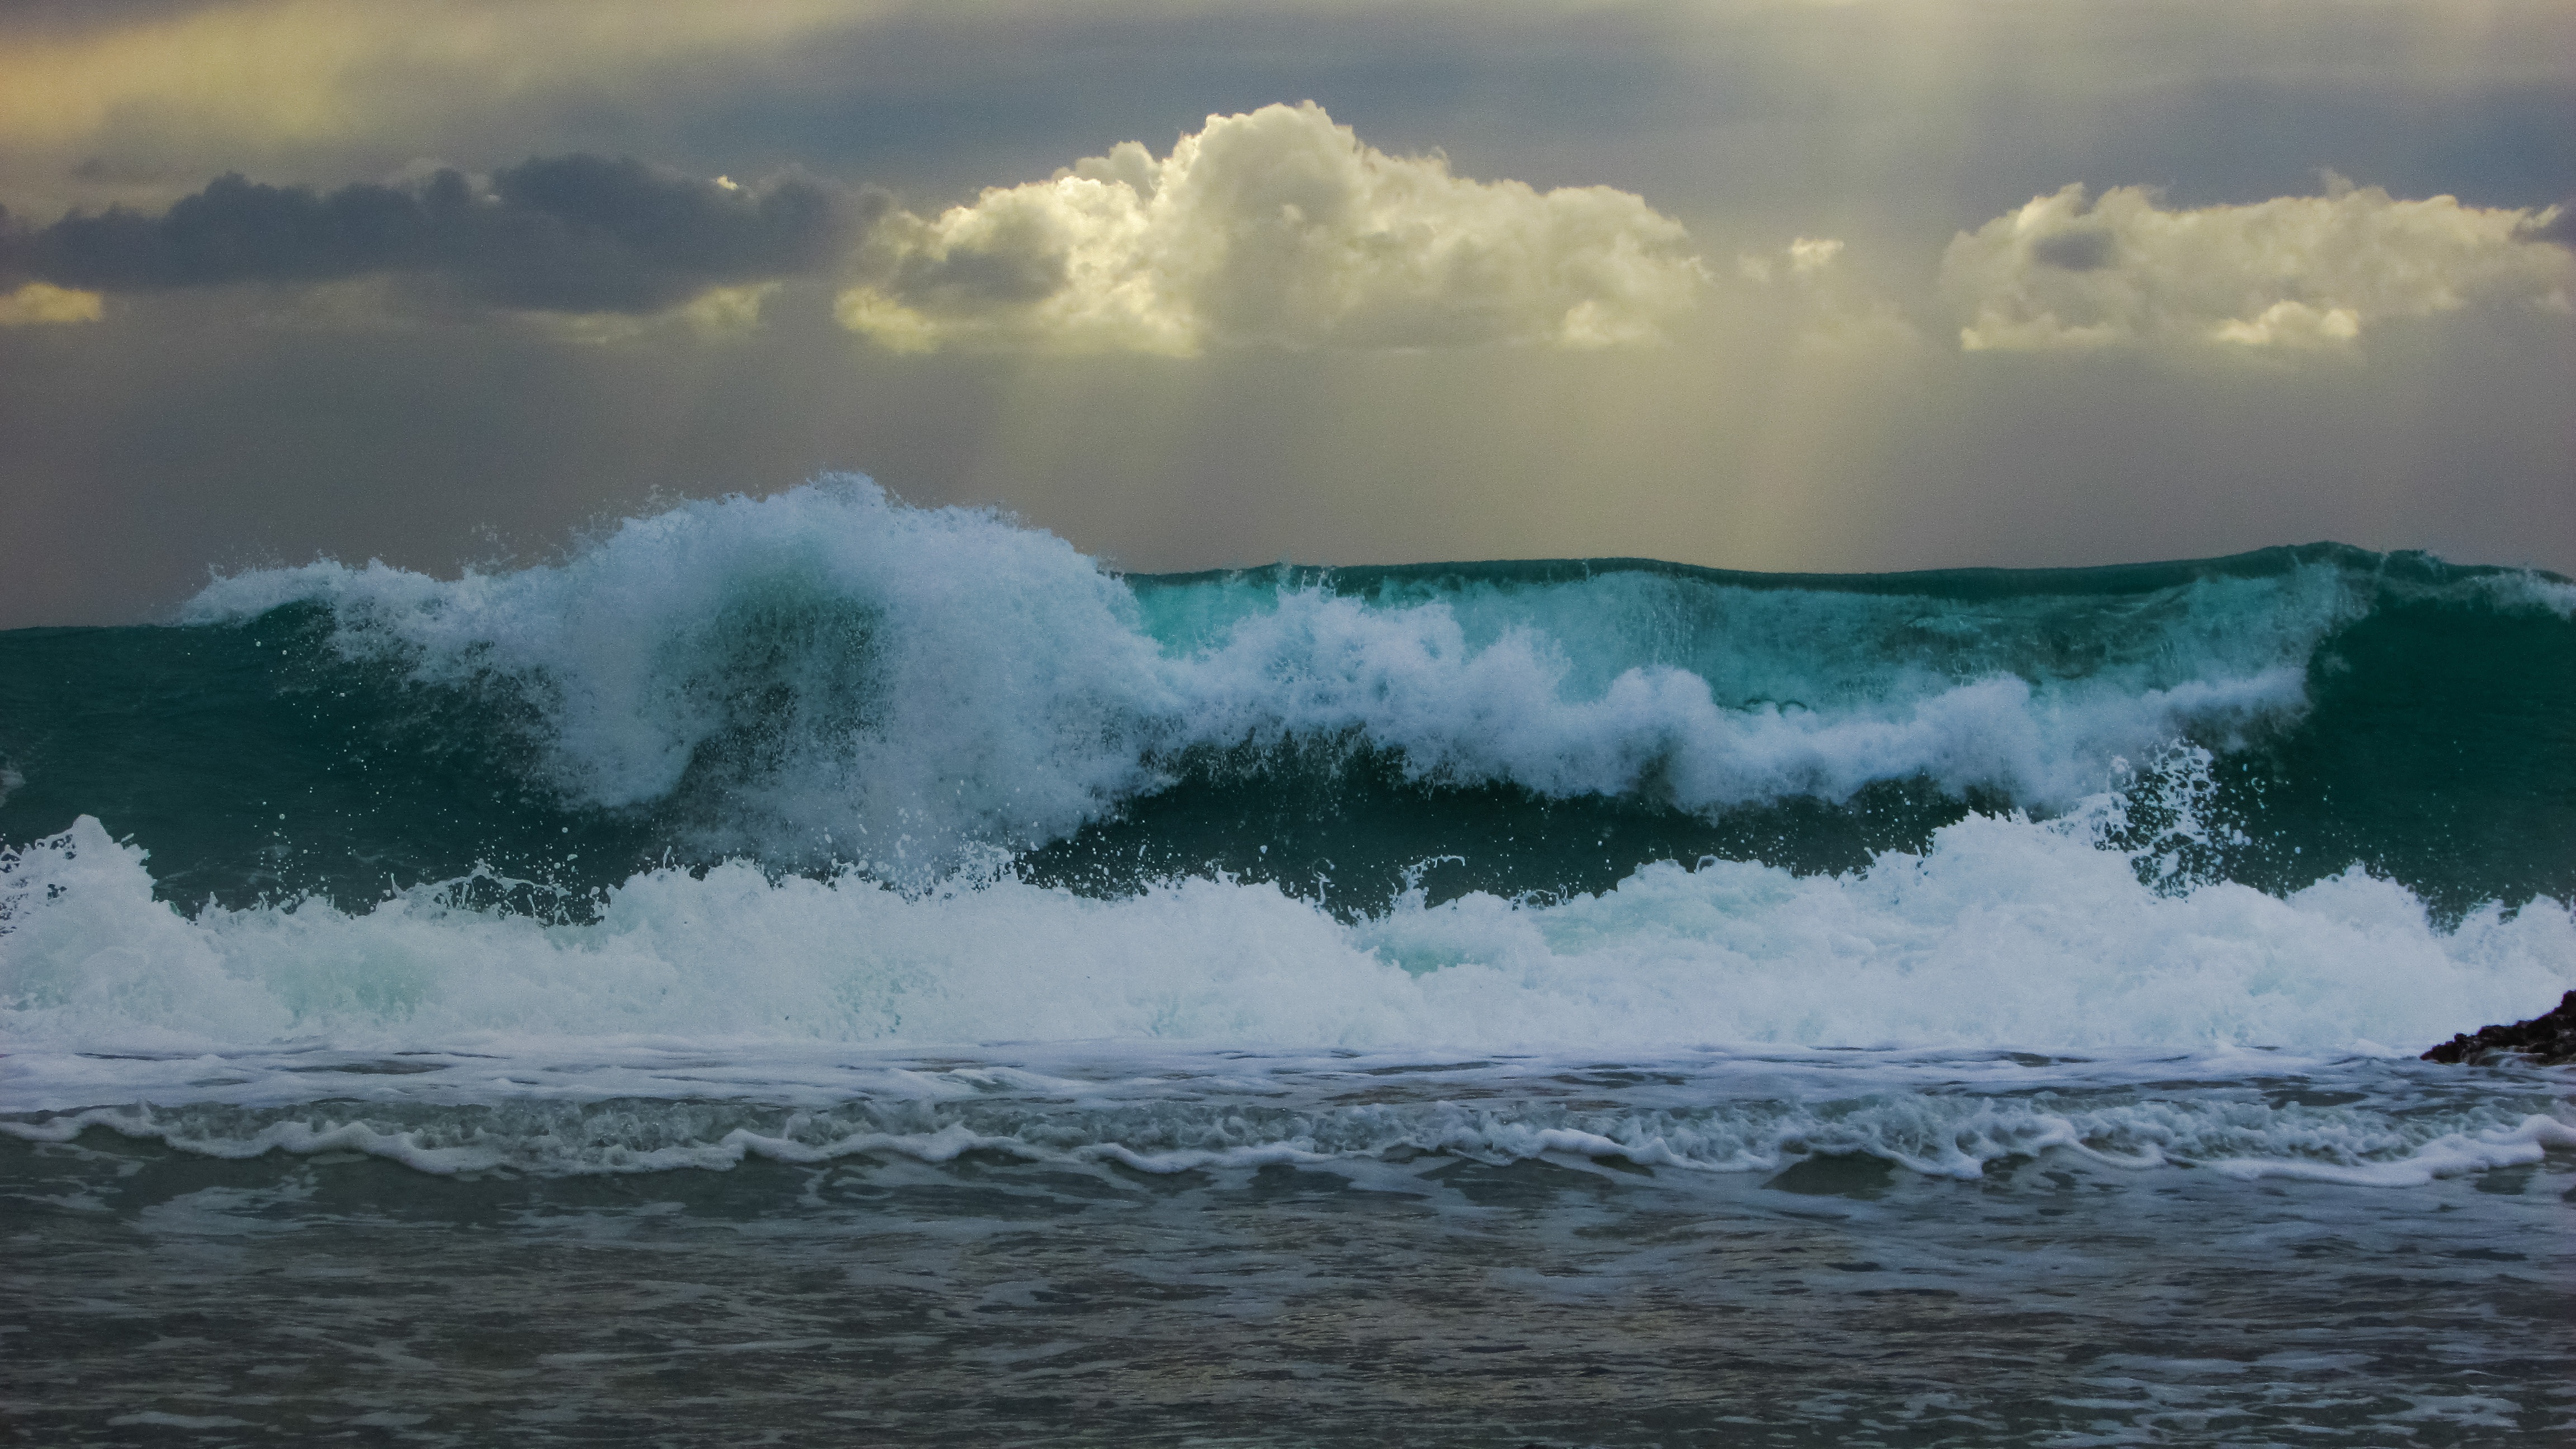
beach, sea, coast, water, nature, ocean, horizon, cloud, shore, wave, wind, foam, splash, spray, weather, storm, energy, power, cyprus, smashing, ayia napa, atmospheric phenomenon, wind wave